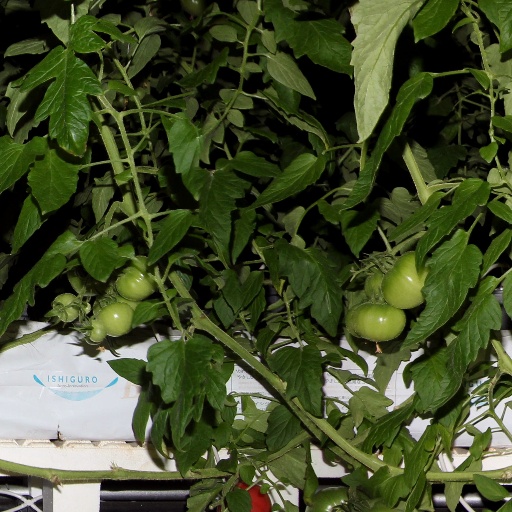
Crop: tomato